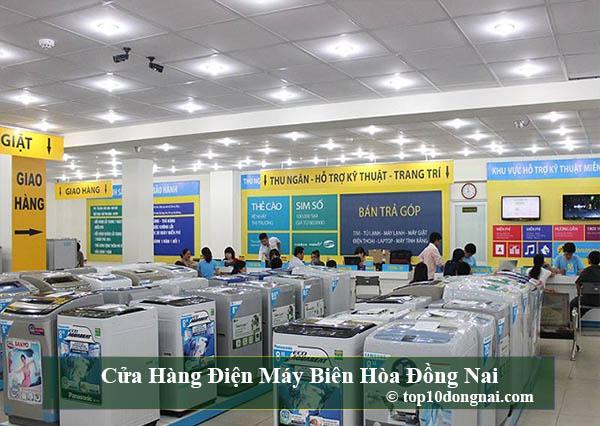
ở trong cửa hàng có sự xuất hiện của những chiếc máy giặt